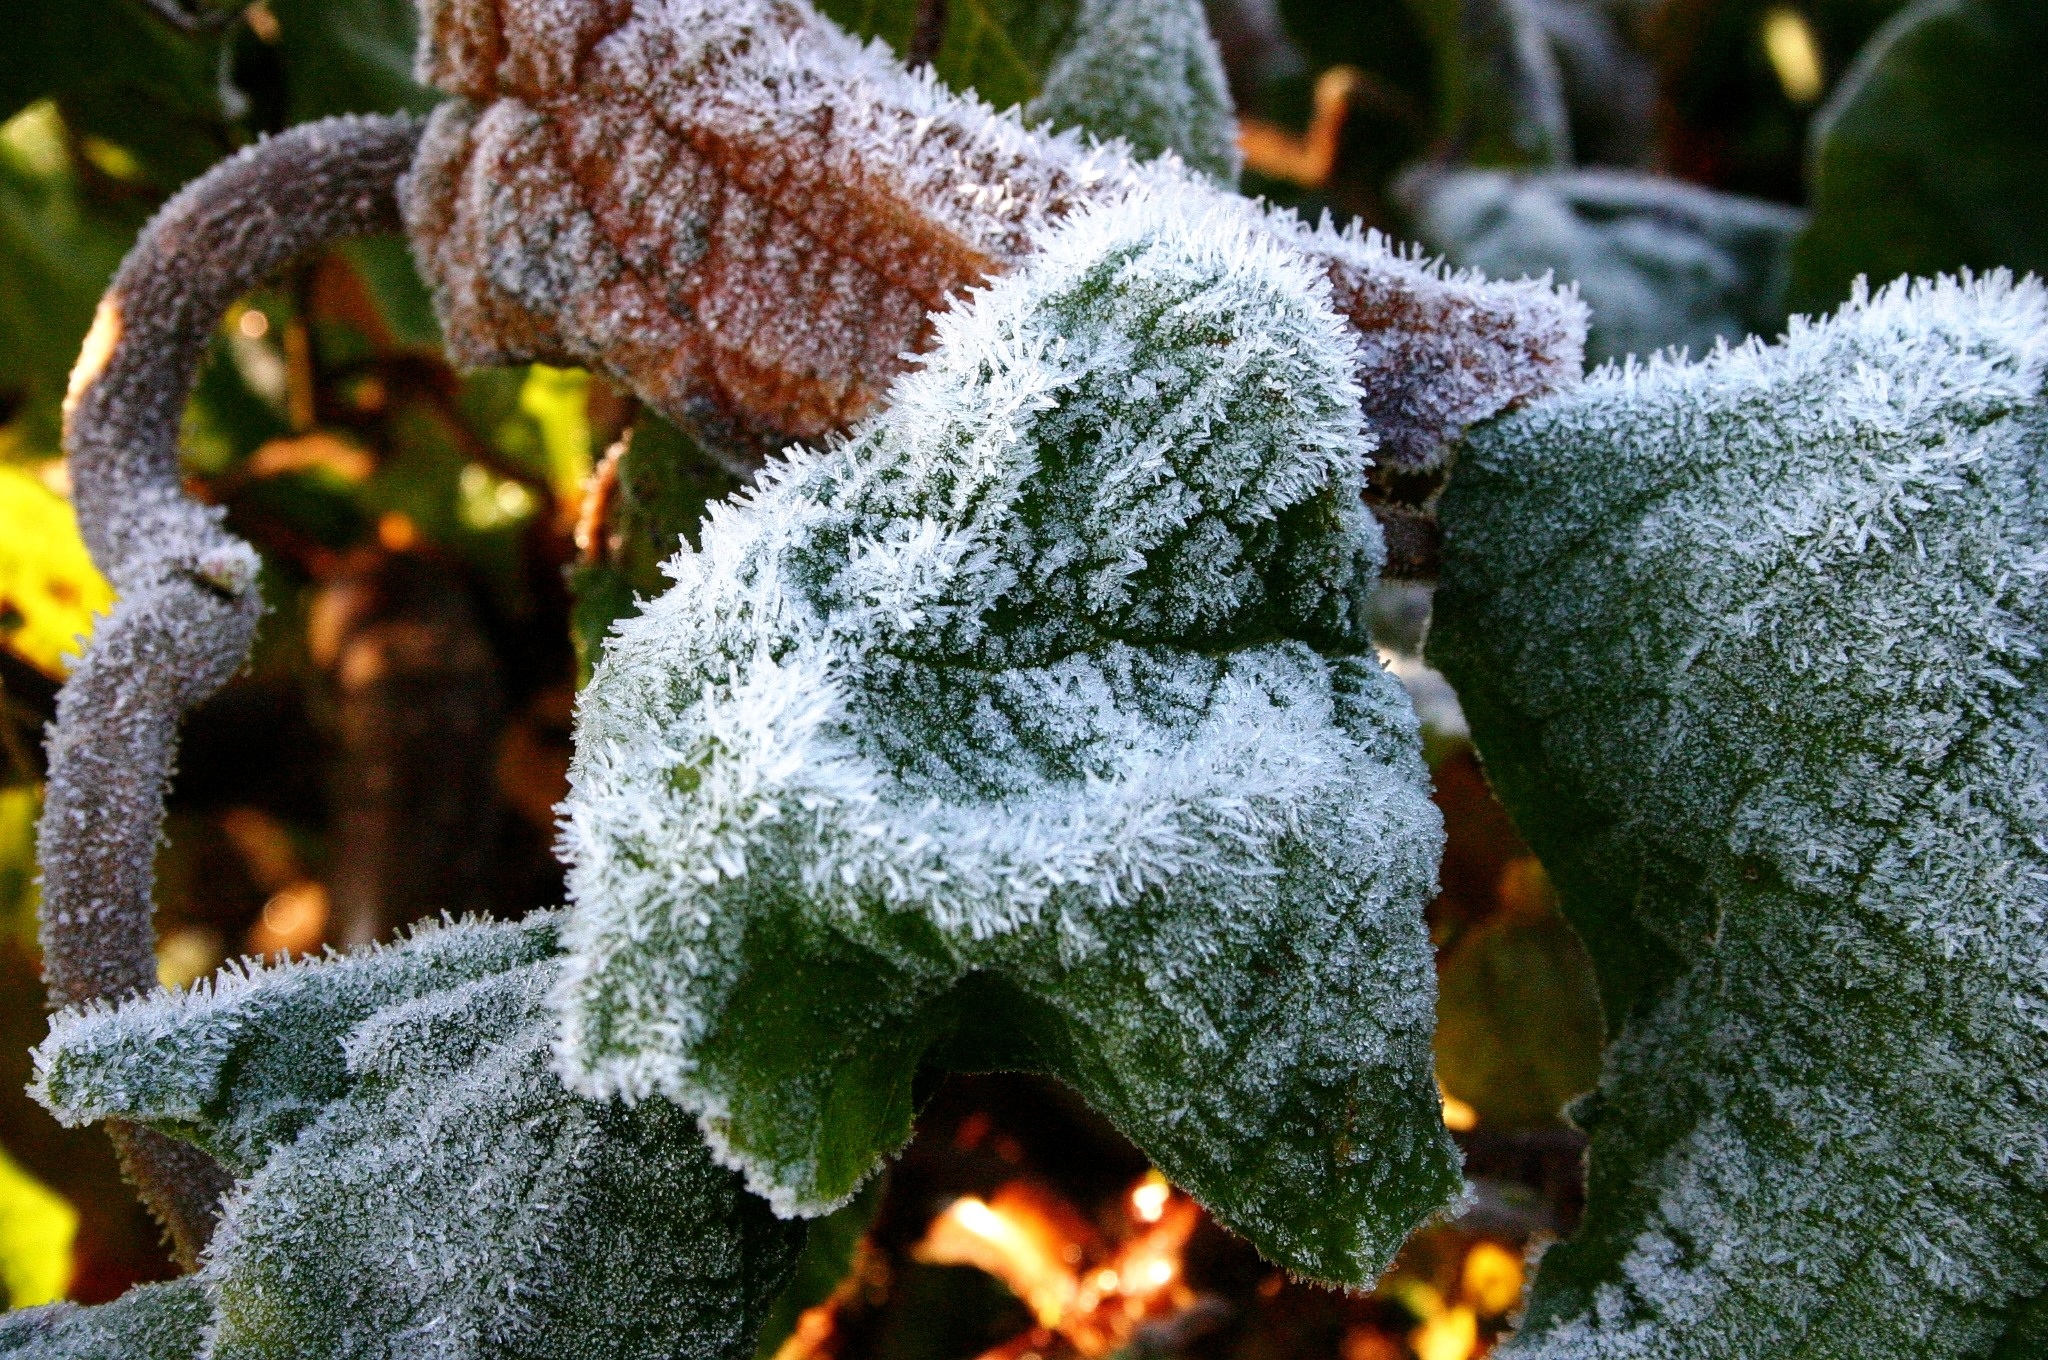
tree, nature, branch, snow, cold, plant, leaf, flower, frost, produce, evergreen, autumn, weather, botany, garden, fir, flora, season, close up, leaves, spruce, hoarfrost, macro photography, eiskristalle, hardest, crystal formation, woody plant